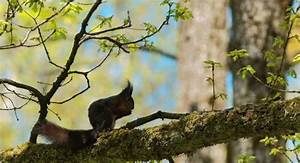
Label: scoiattolo